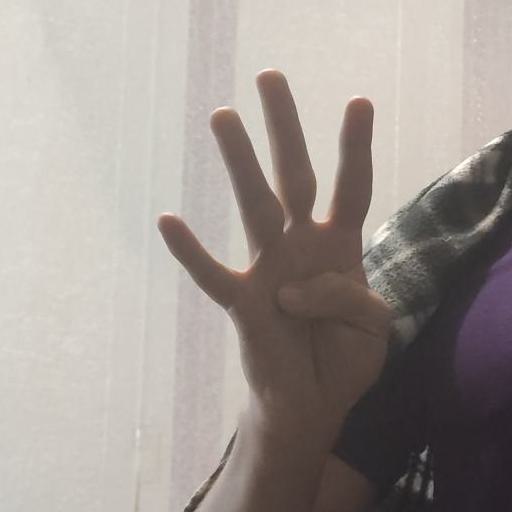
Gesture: four